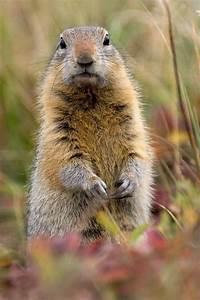
squirrel